Pyotr Kryuchkov

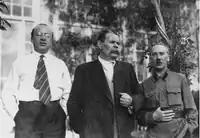
From left to right: Kryuchkov, Maxim Gorky and Genrikh Yagoda

Pyotr Petrovich Kryuchkov (12 November 1889, Perm – 15 March 1938) was a soviet lawyer and the secretary of Maxim Gorky.